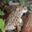
Label: frog